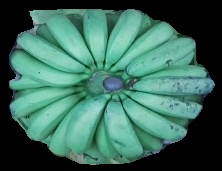
Variety: pachbale
Grade: grade2